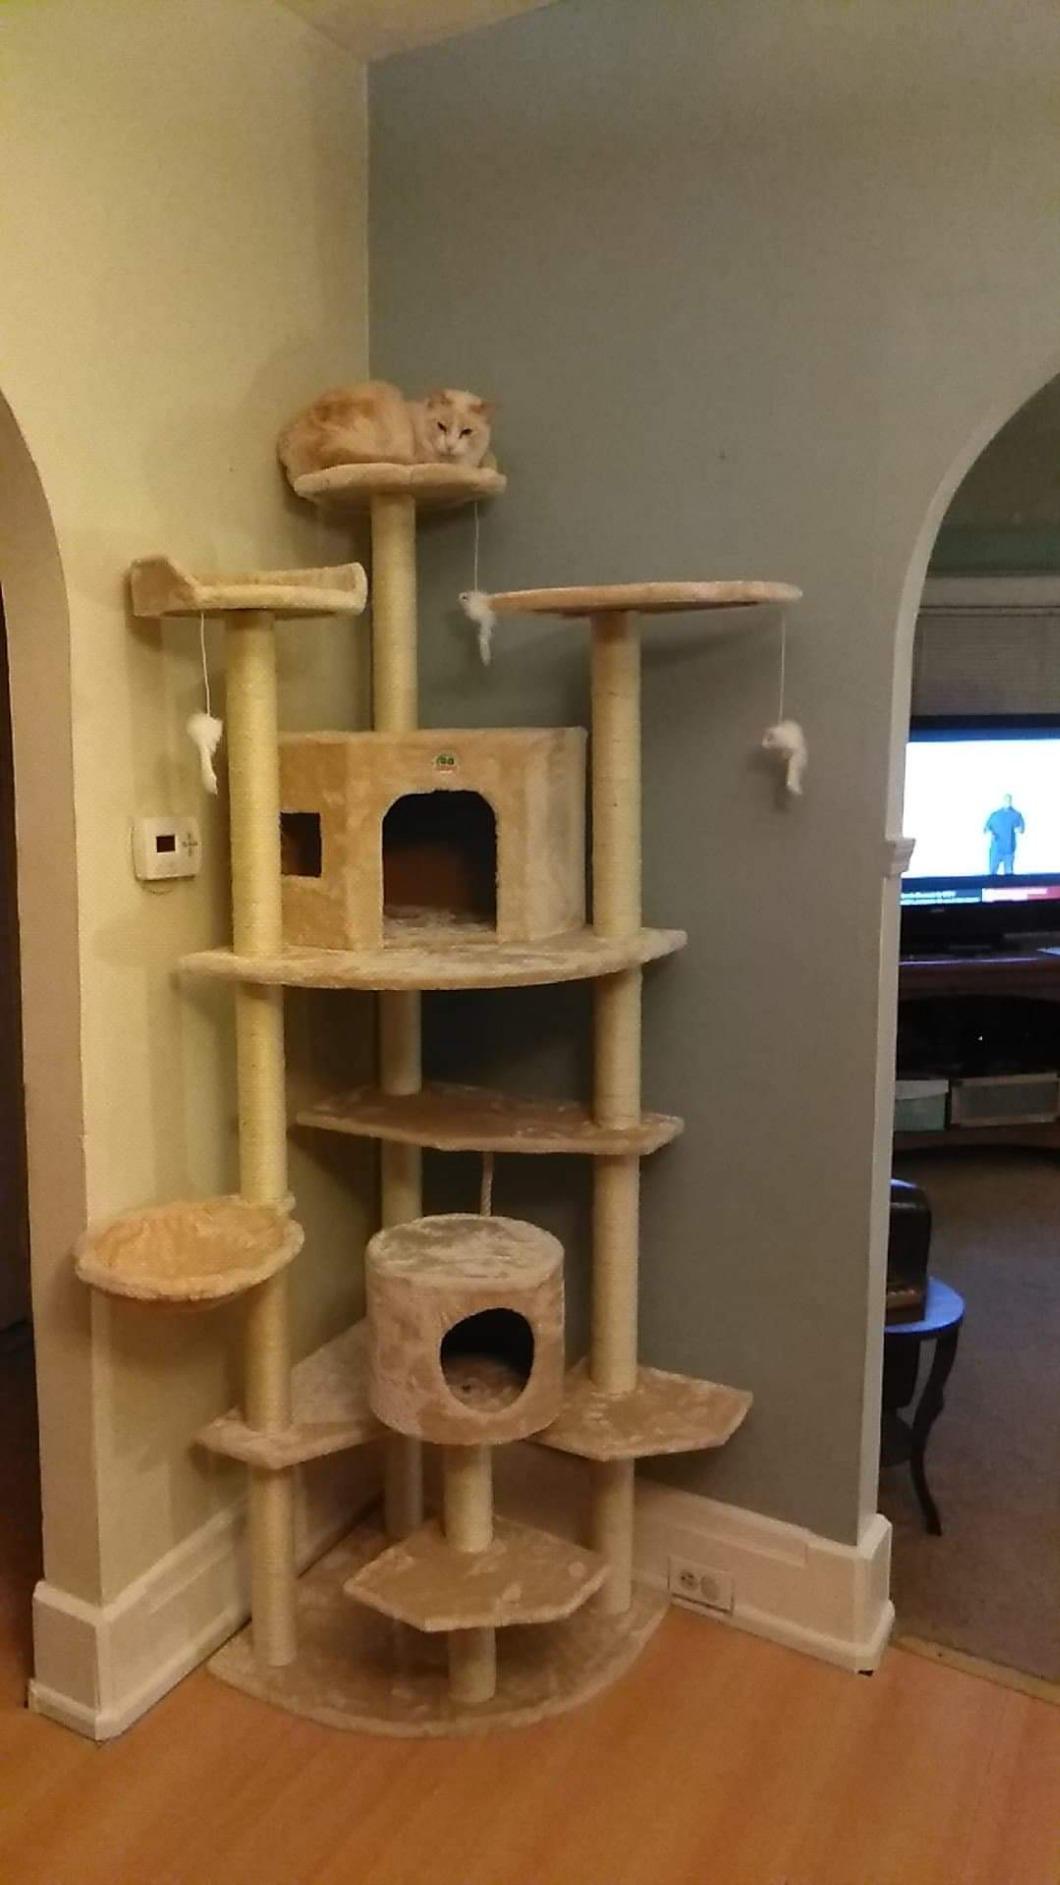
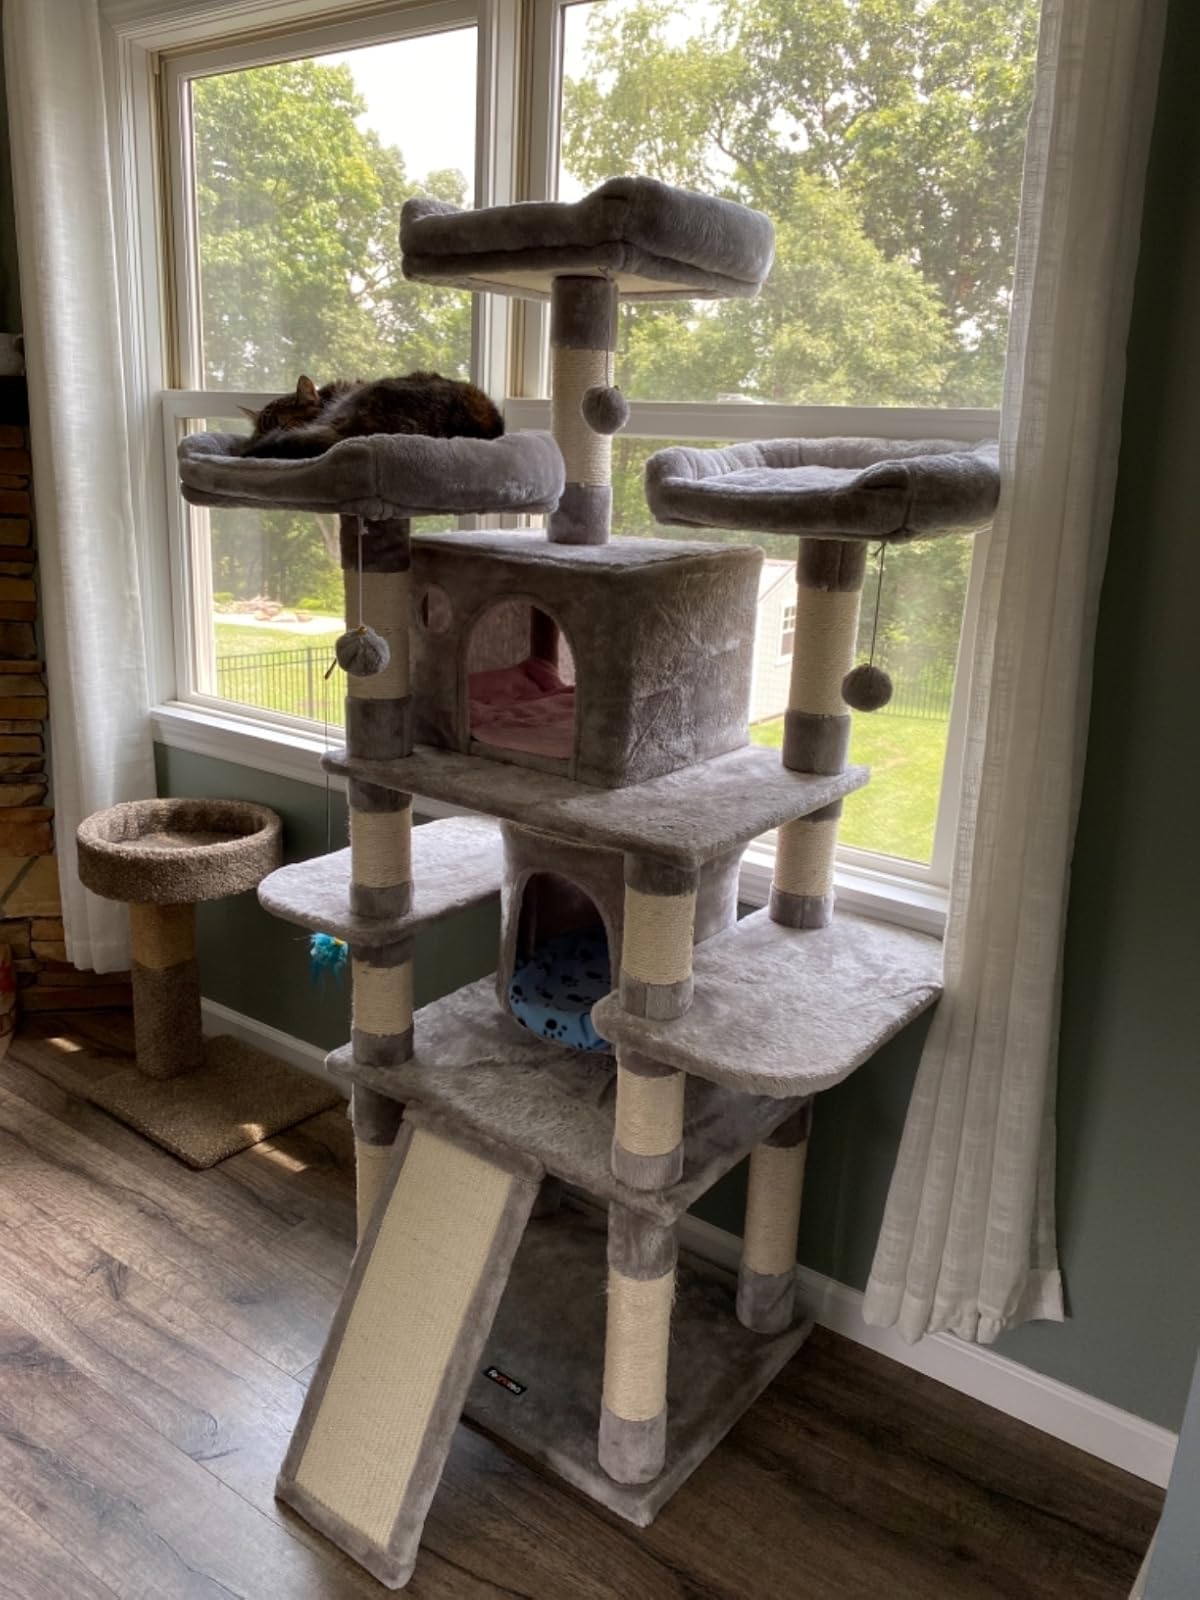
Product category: items_cat tree
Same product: no